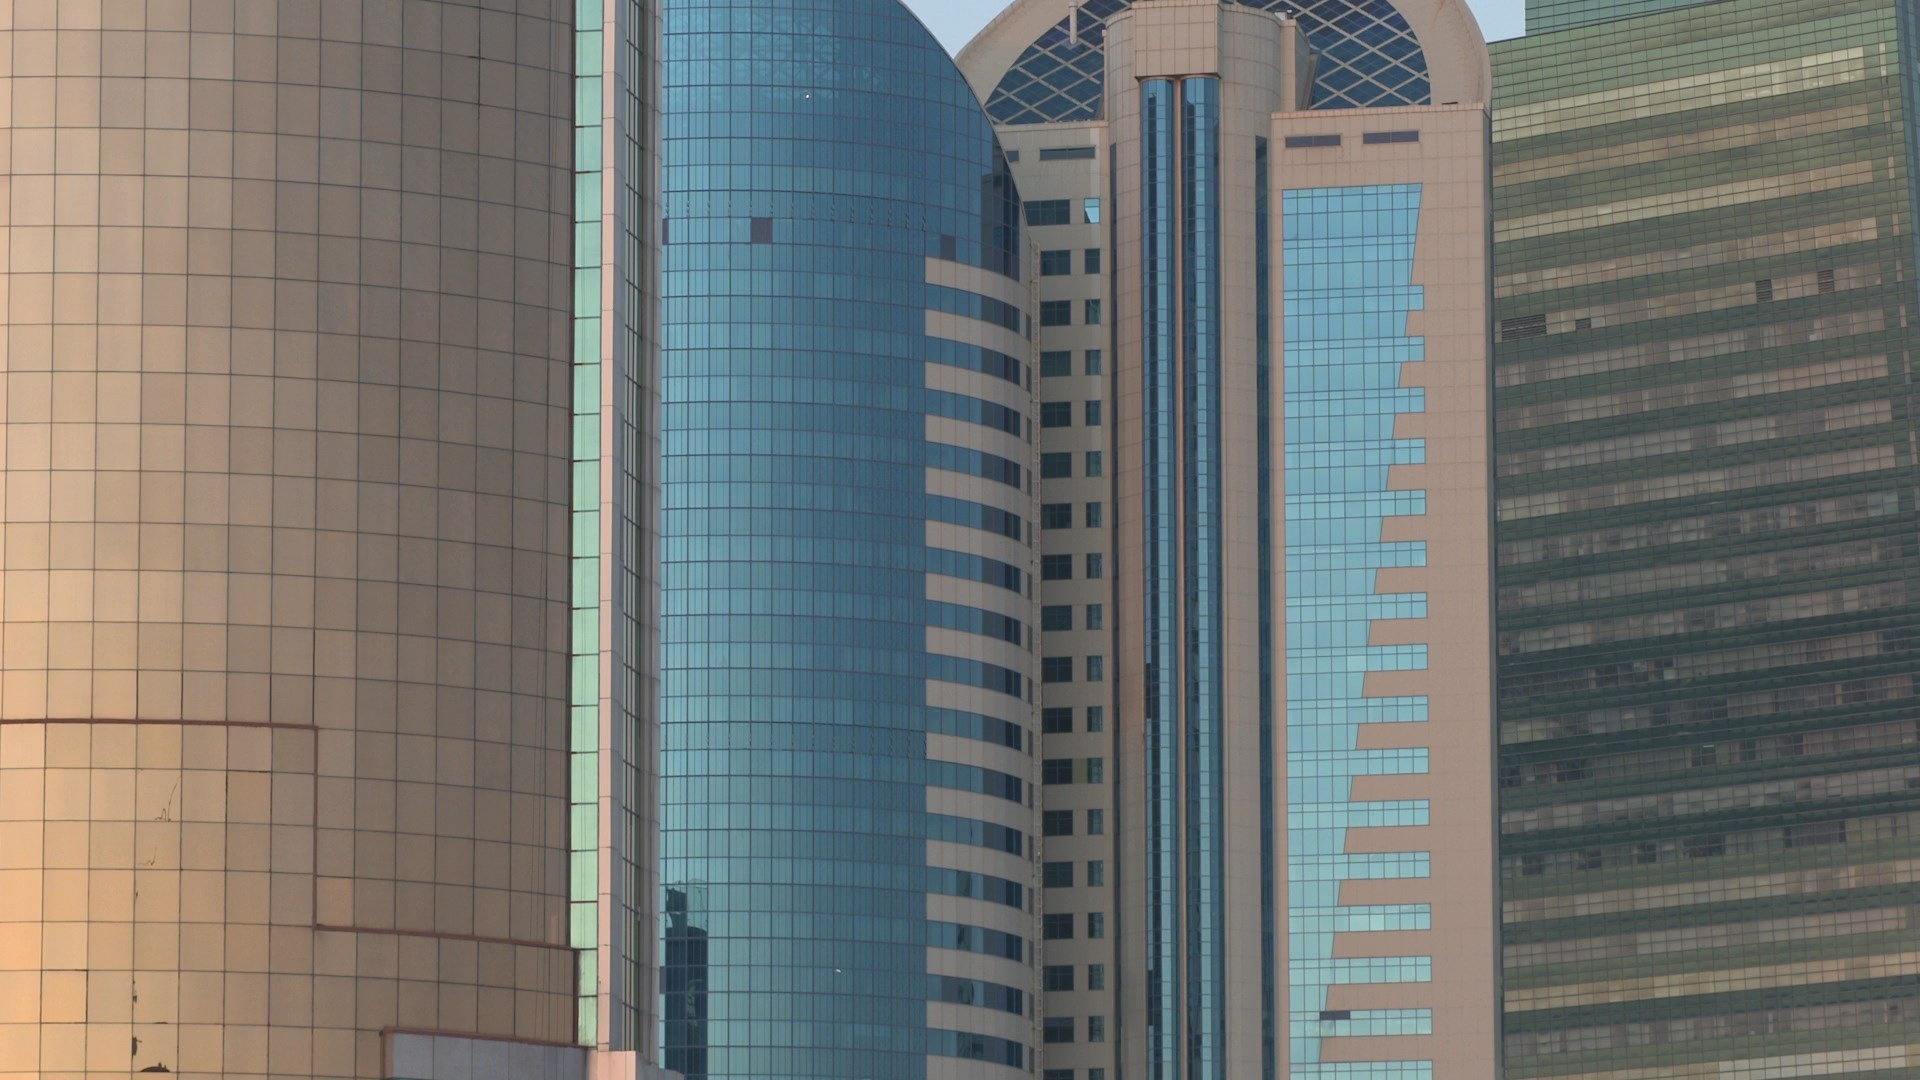
architecture, city, skyscraper, downtown, travel, facade, tower block, metropolis, condominium, almaty, kazakhstan, urban area, residential area, window covering